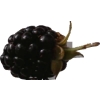
Label: blackberry